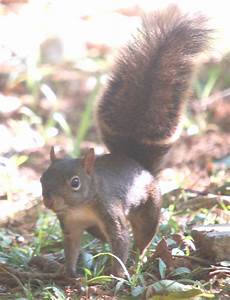
Label: squirrel